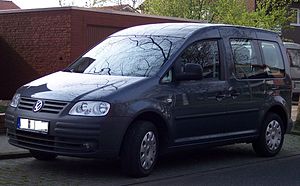
Volkswagen Erhvervsbiler
Volkswagen Caddy Life
Volkswagen Erhvervsbiler eller Volkswagen Nutzfahrzeuge er et tysk datterselskab i Volkswagen Group, som producerer erhvervskøretøjer. VWN blev i 1995 lagt ind under Volkswagen Group, hvor det tidligere var under Volkswagen. Hovedsædet er Hannover, hvor også flere produktionsfaciliteter findes.